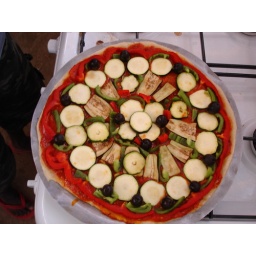
The pizza in the kitchen just before Edwin dresses it up